Bullpen car

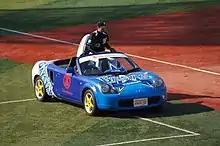
Naoya Masuda riding in a Toyota MR-S bullpen car

The Seattle Mariners began using a version designed to look like a tugboat in 1982, called the "M.S. Relief". On Opening Day of the 1982 season, the Mariners' Bill Caudill hid the keys to the bullpen car, causing a delay in the start of the game. Caudill organized a boycott of the tugboat, saying that it "should be fined as an embarrassment to the team". No Mariners player ever rode in the tugboat, and it was removed from use less than a week later.